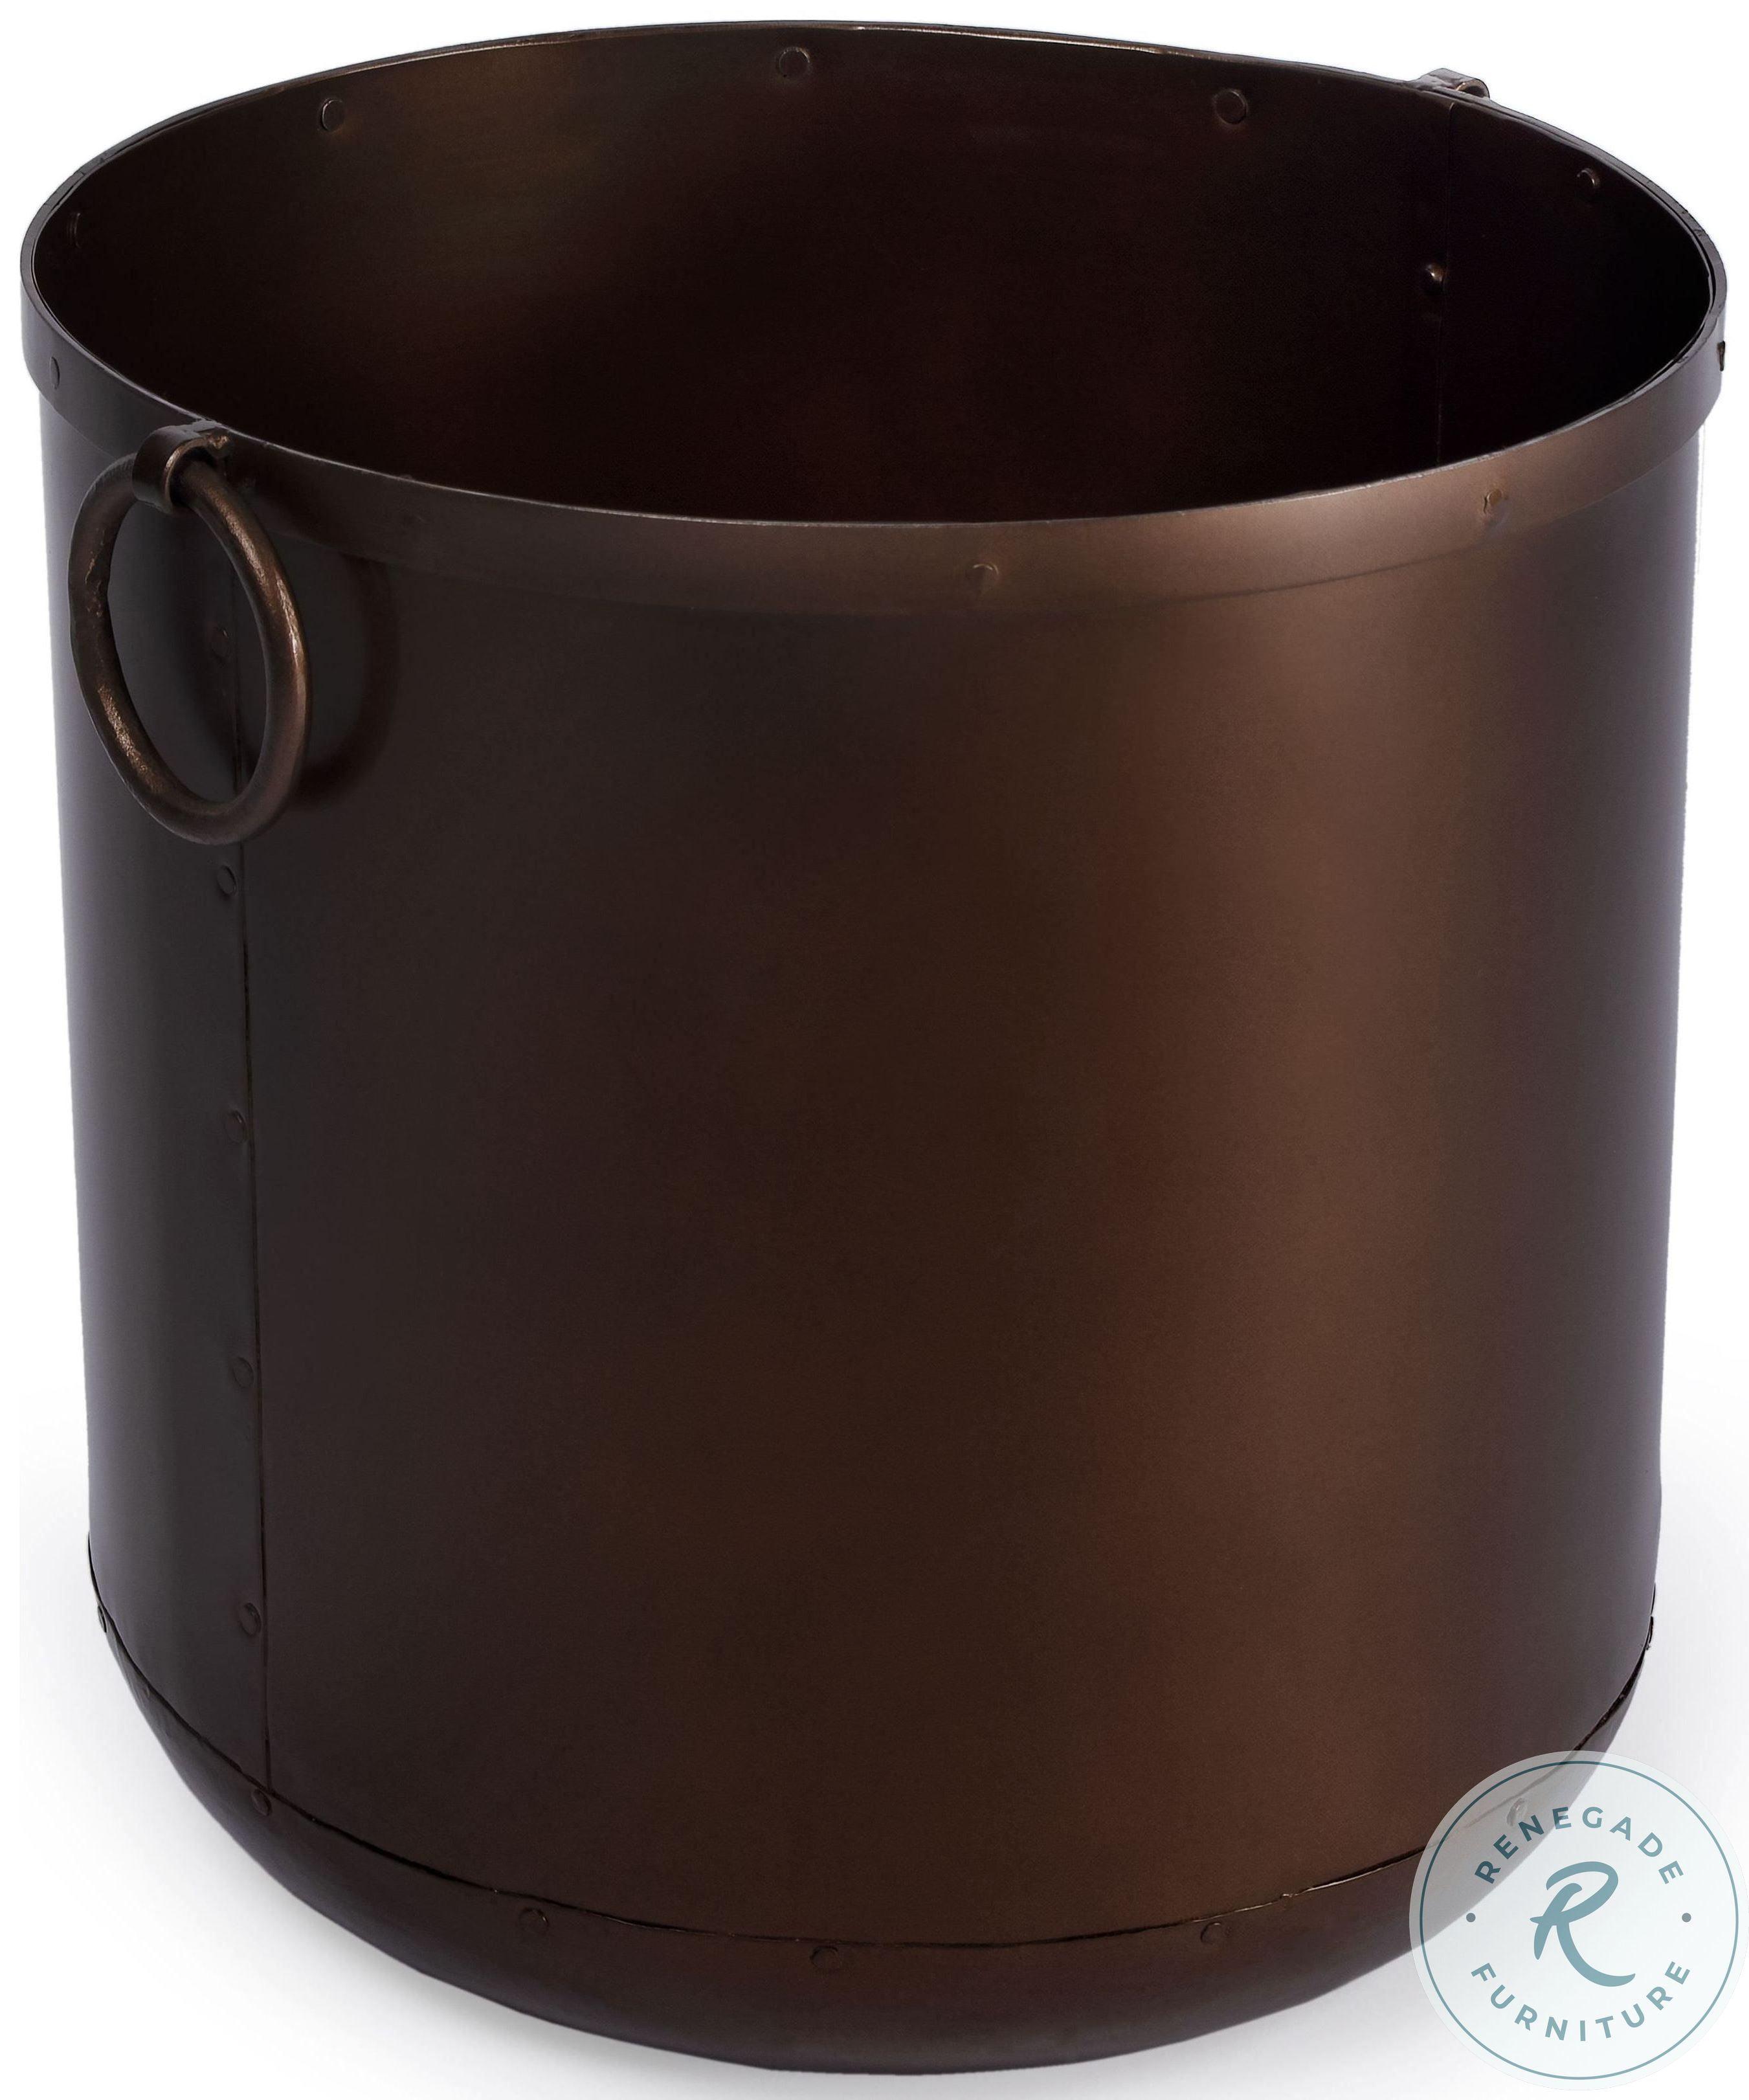
Category: Decor
Style: Industrial